Economy of the Song dynasty

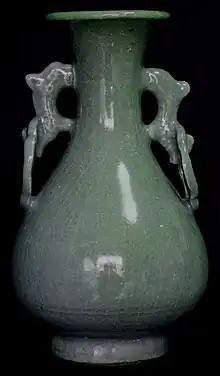
A Longquan-ware celadon vase from the 13th century.

The city economy offered a new range of professions and places of work. After the fall of North China, one nostalgic writer delighted in describing each location and business in the former capital Bianjing, near present-day Kaifeng. In "Dongjing Meng Hua Lu (Dreams of Splendor of the Eastern Capital)" he writes of the alleys and avenues around the East Gate of the Xiangguo Temple in Kaifeng,